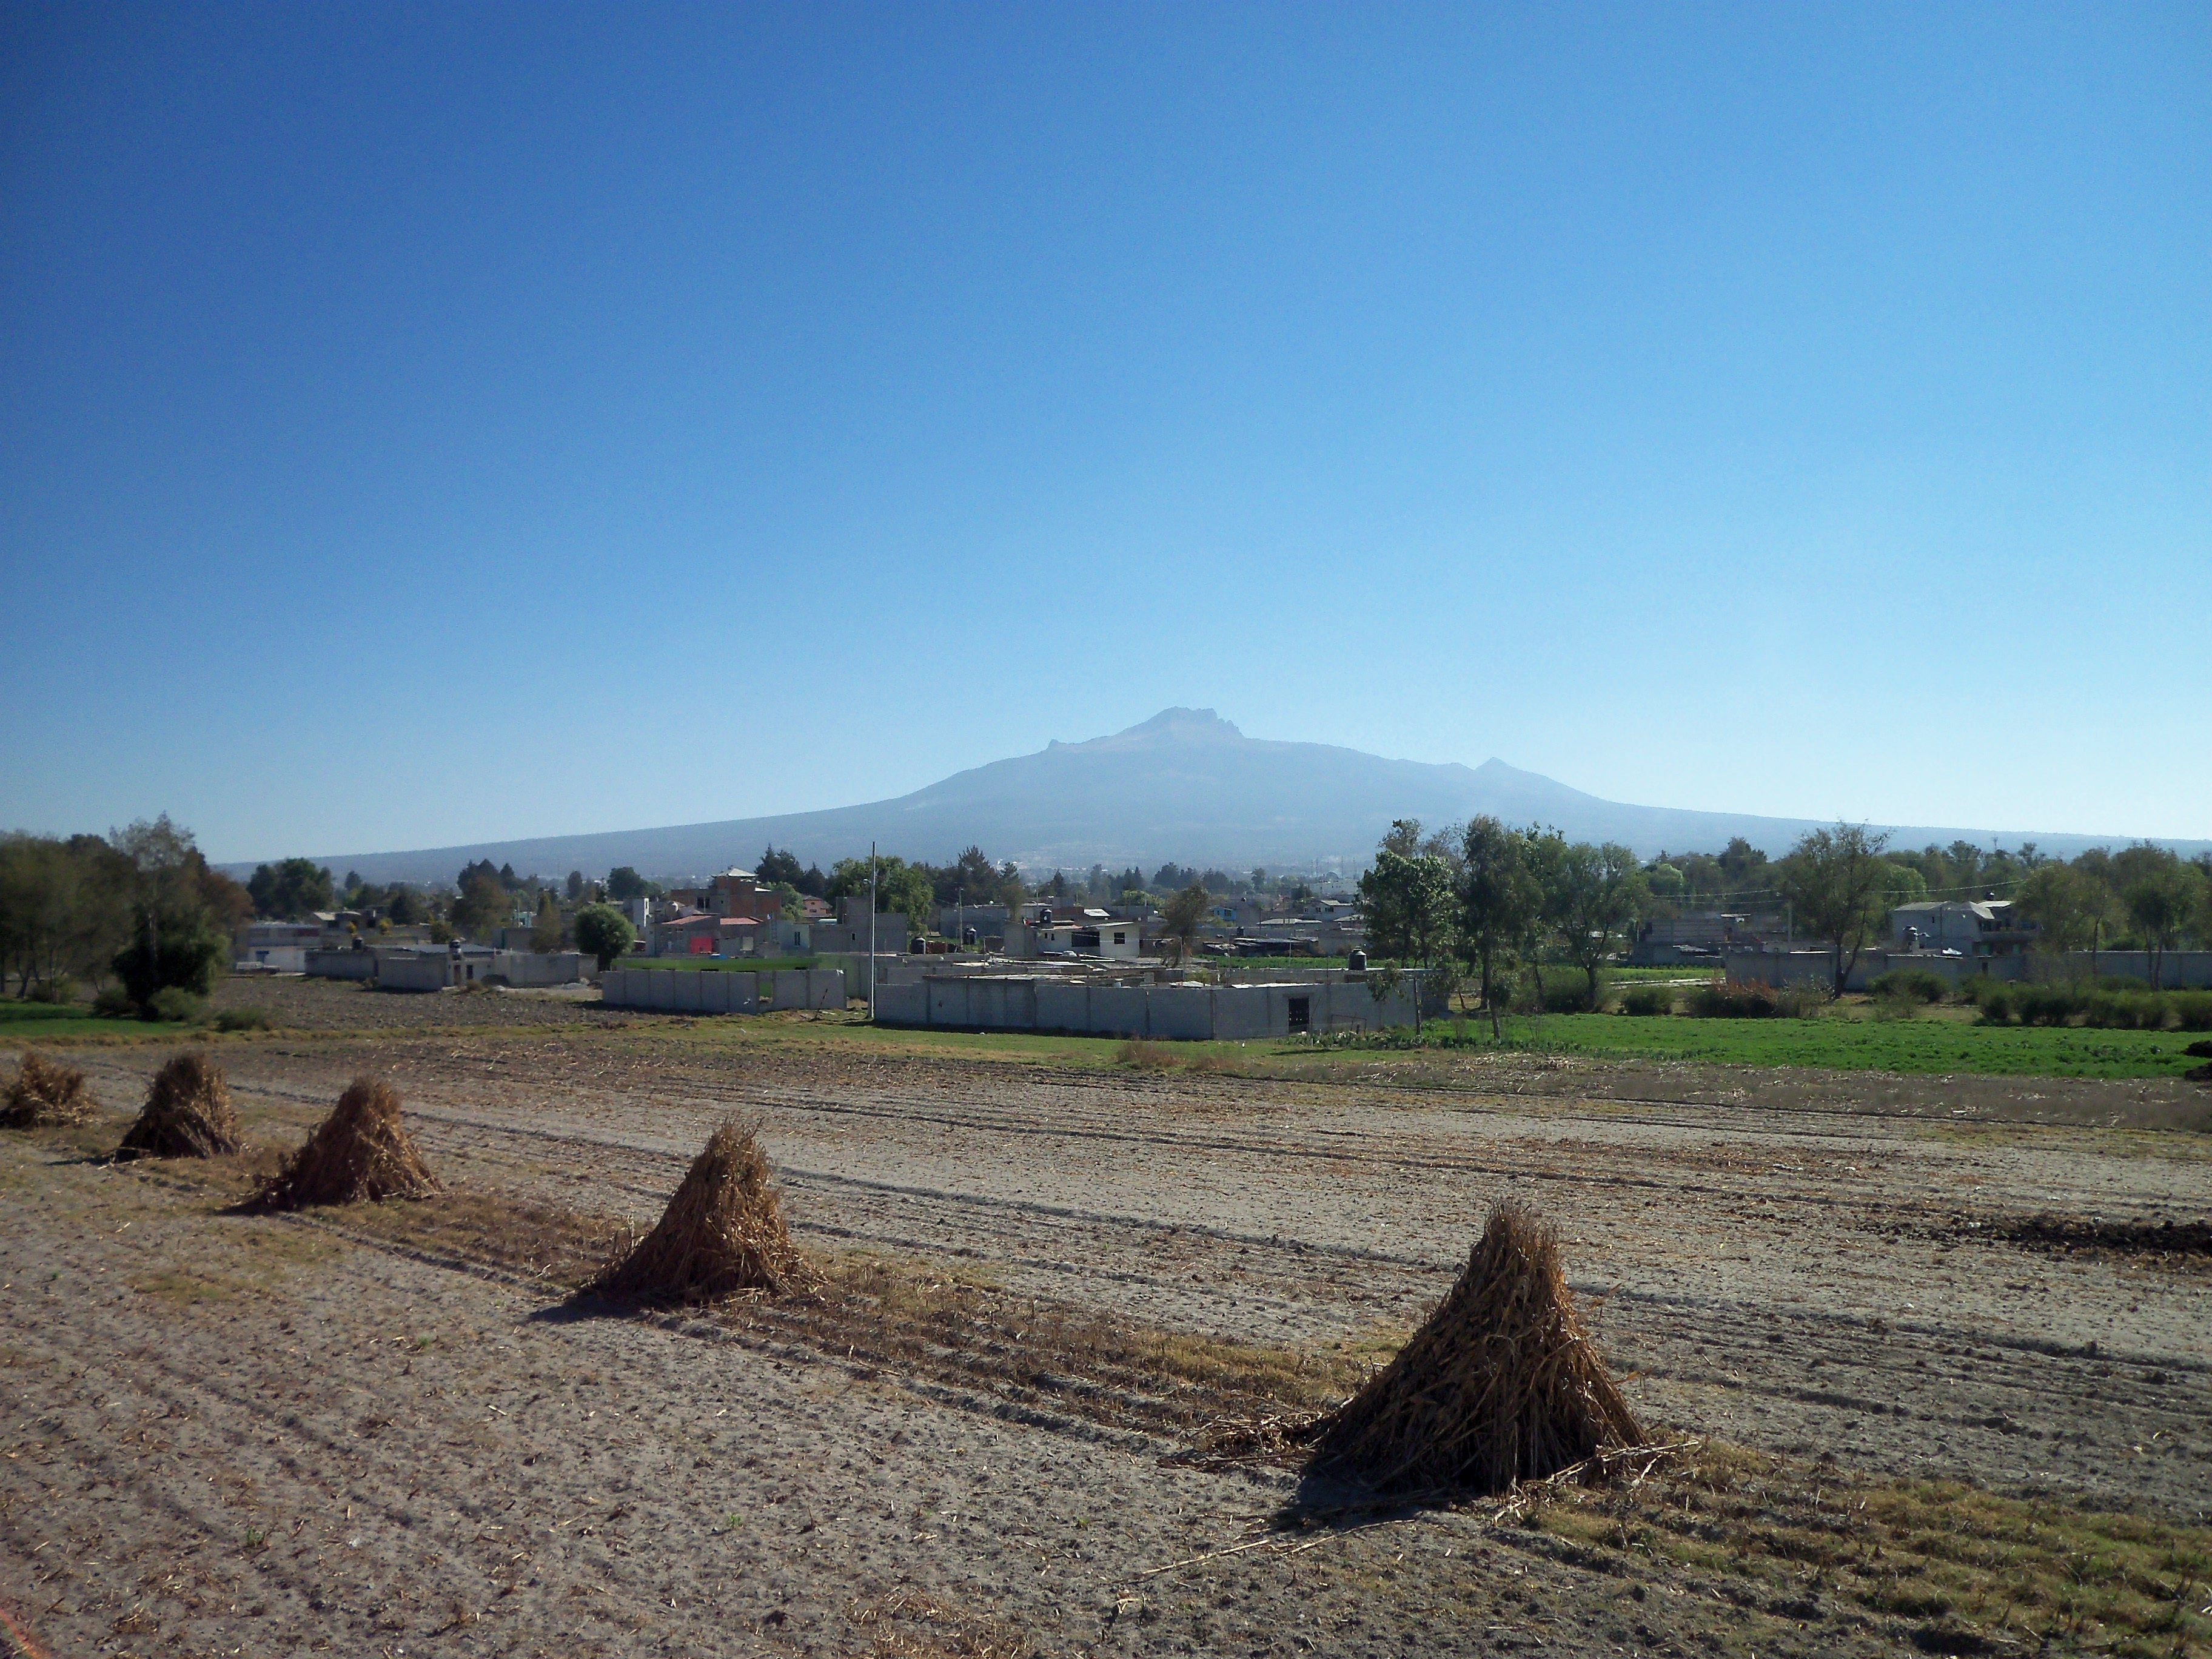
landscape, grass, field, farm, hill, volcano, soil, agriculture, plain, earth, plateau, mound, rural area, natural environment